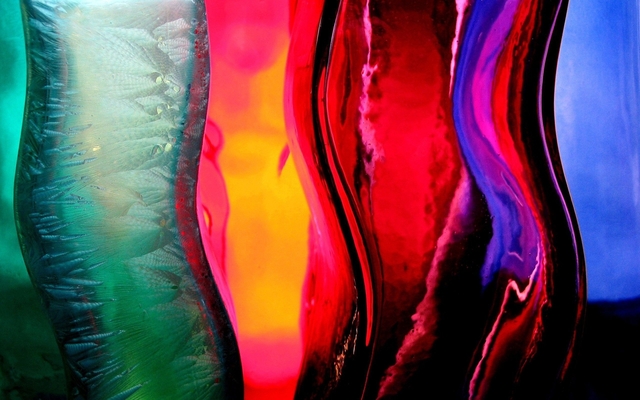
Texture: blotchy